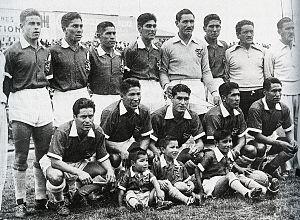
L'équipe de Bolivie de football est la sélection de joueurs de football boliviens représentant le pays lors des compétitions régionales, continentales et internationales sous l'égide de la fédération bolivienne de football. Après une affiliation de la fédération à la Confédération sud-américaine de football puis à la FIFA en 1926, la sélection s'engage en Championnat sud-américain de football où elle dispute la première rencontre de son histoire la même année face au Chili. La Copa América 2019 constitue sa 27ᵉ participation à la compétition continentale. Elle compte à son palmarès une victoire en Copa América en 1963, ainsi qu'une finale perdue, et a participé à trois phases finales de Coupe du monde.